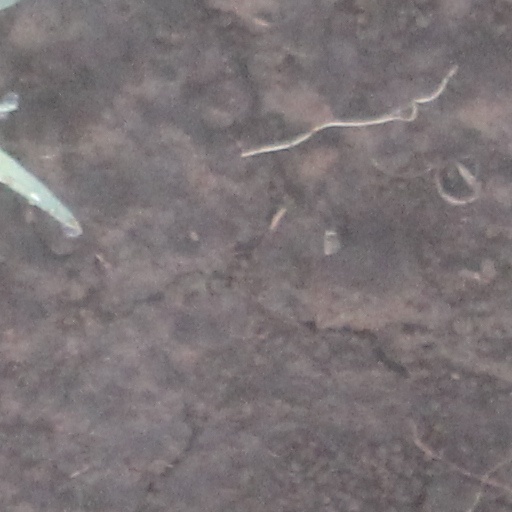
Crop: wheat